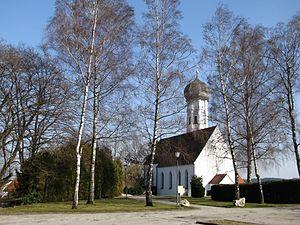
Alling est une commune de Bavière, située dans l'arrondissement de Fürstenfeldbruck, dans le district de Haute-Bavière.